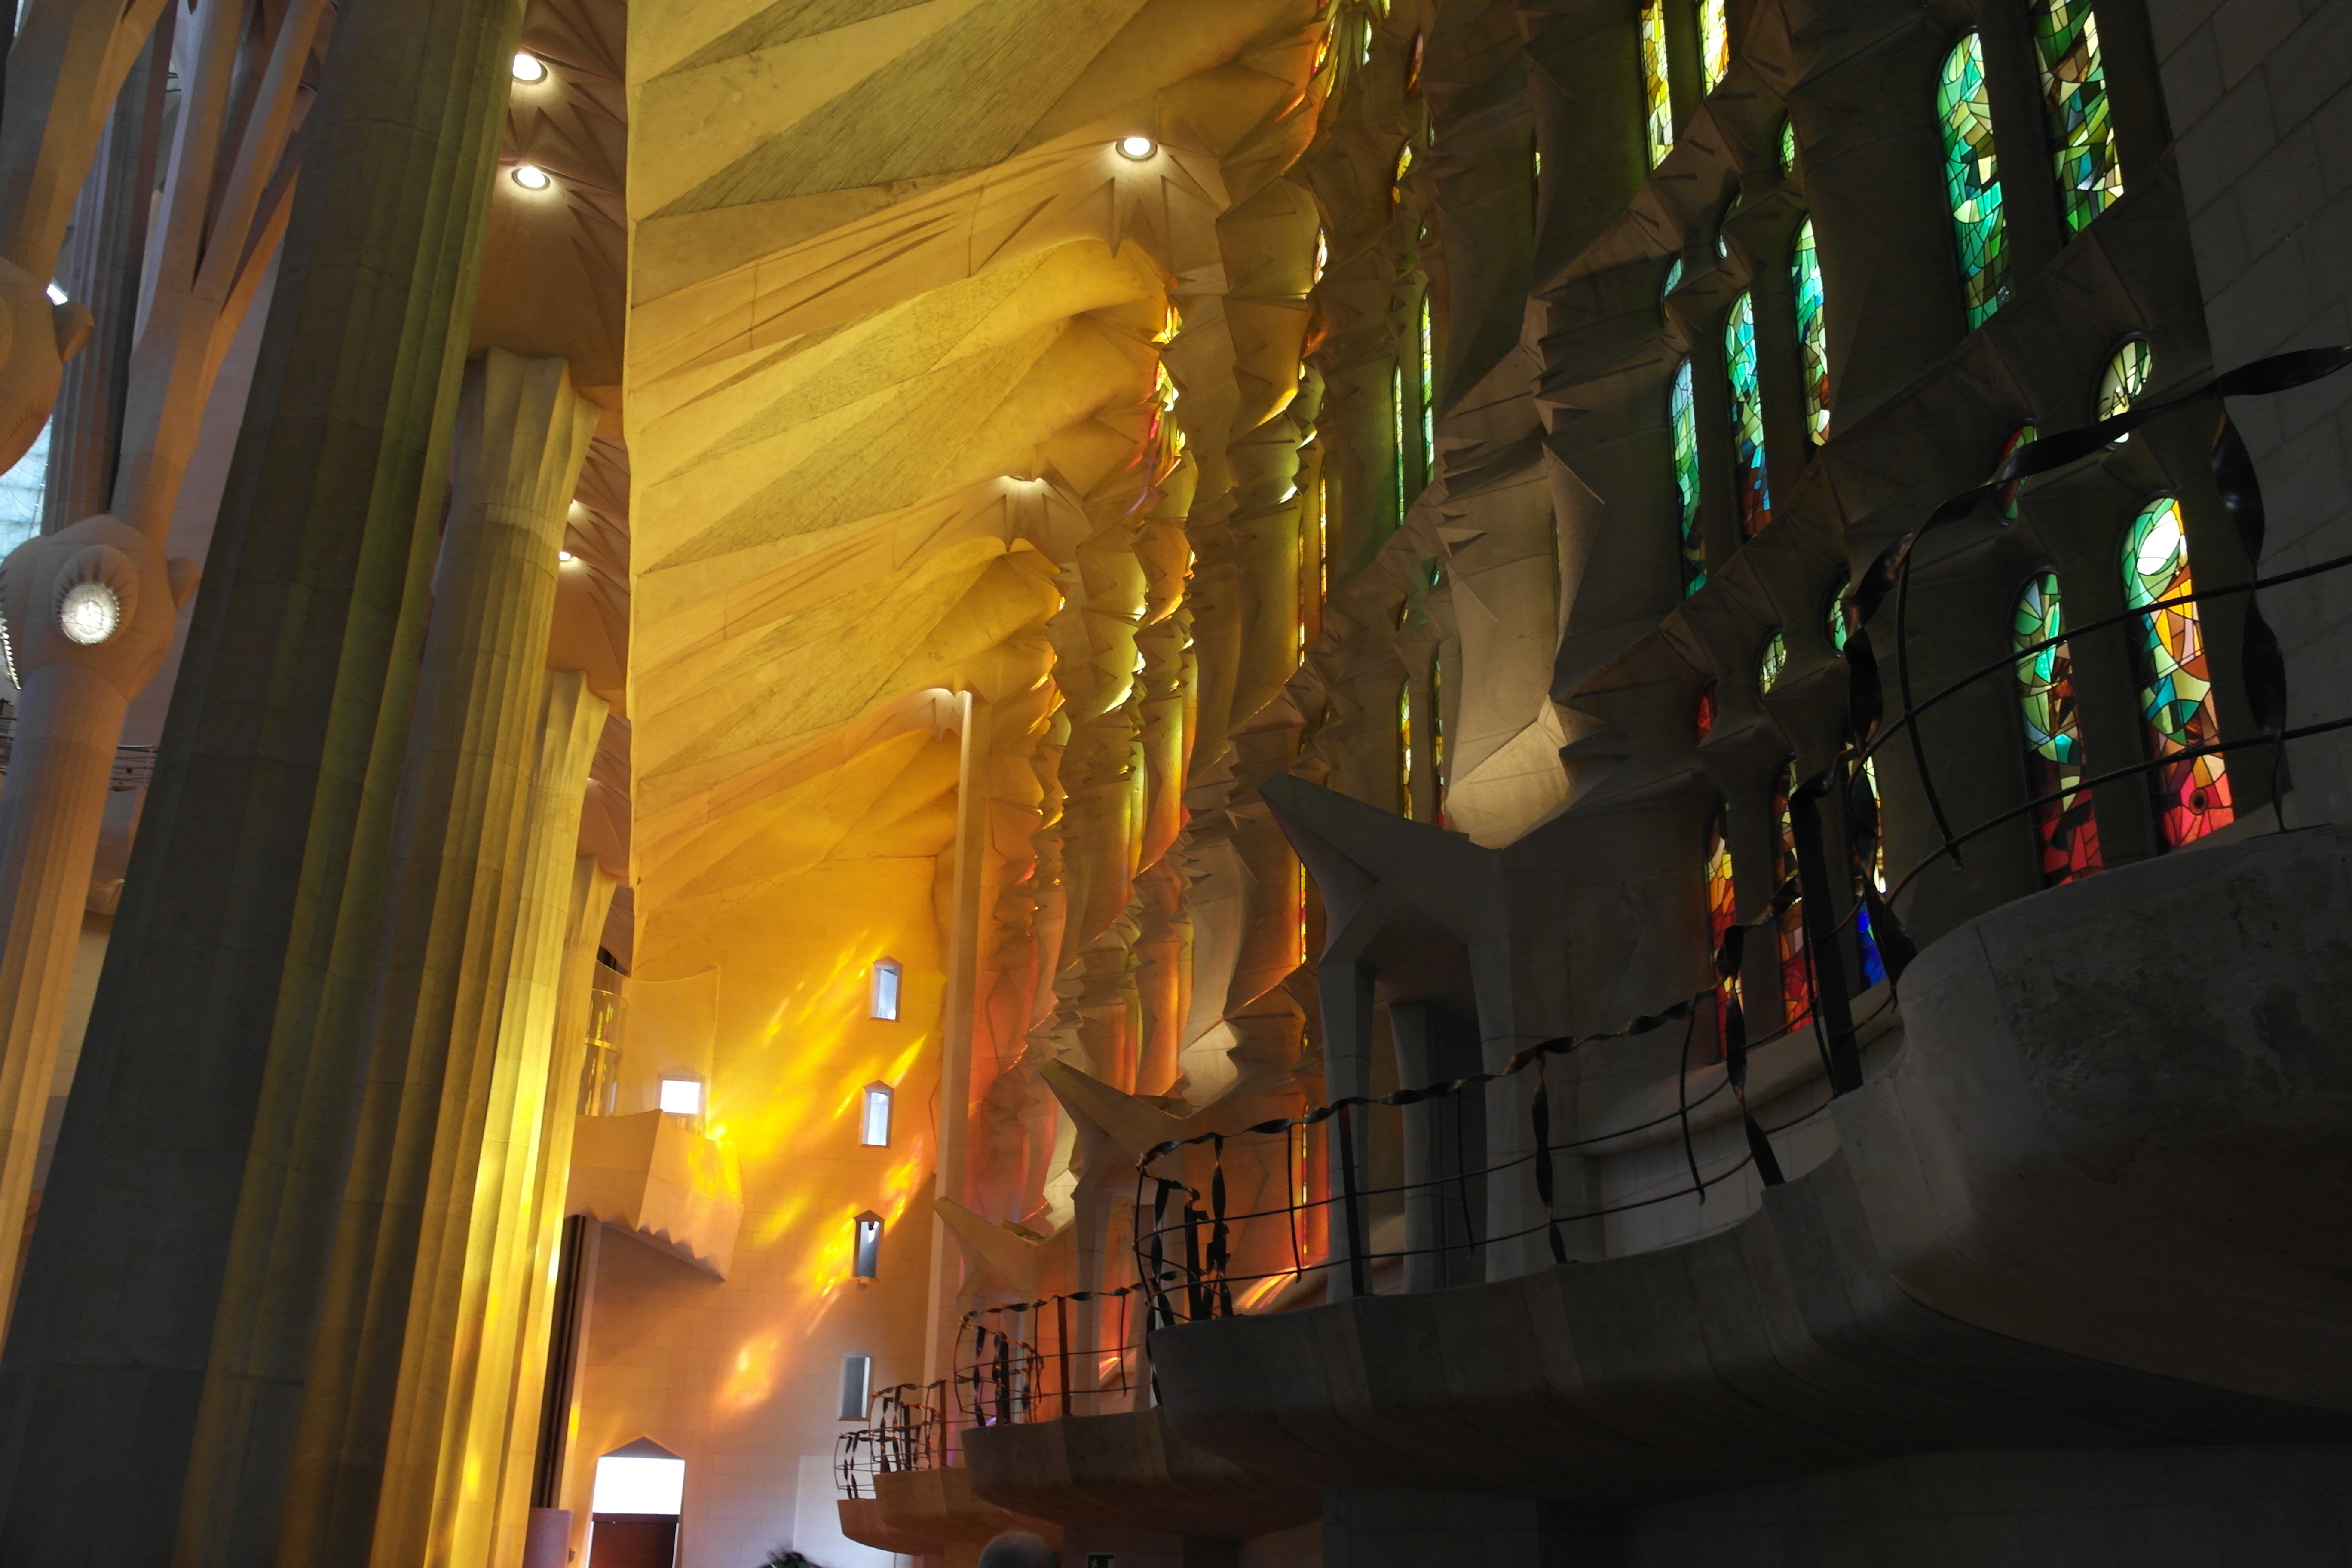
stained glass, light, sunset, sapin, sagrada familia, beauty, landscape, picture, tourism, vacations, lighting, tourist attraction, night, window